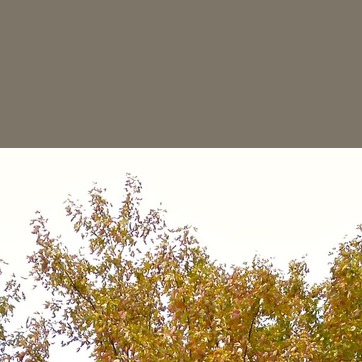
Material: sky